Ying Qianli

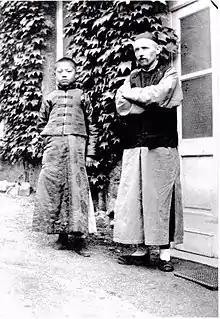
Ying Qian and Frédéric-Vincent Lebbe in Europe in the teenage years.

Ying married Cai Baozhen, daughter of educator and politician Cai Rukai. The couple had nine children, they children were, in order of birth: Ying Ruoya (died prematurely), Ying Ruoqin, Ying Ruojing (died prematurely), Ying Ruocheng, Ying Ruocong, Ying Ruocai, twins Ying Ruoshi and Ying Ruozhi, and Ying Ruoxian.